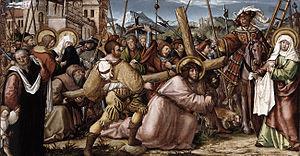
Le Retable de Tauberbischofsheim est une œuvre du peintre Mathis Gothart-Nithart — traditionnellement désigné sous le nom de Matthias Grünewald —, réalisée vraisemblablement entre 1523 et 1525. Il se compose d'une Crucifixion et d'un Portement de Croix, qui constituaient à l'origine les deux faces d'un même retable d'autel peint sur bois, de 195,5 cm de haut et de 142,5 cm de large. Le panneau a été divisé en deux dans l'épaisseur du bois lors de sa première restauration en 1883, afin de permettre son exposition dans un musée. Depuis 1900, les deux œuvres, désormais séparées, sont exposées à la Staatliche Kunsthalle de Karlsruhe.